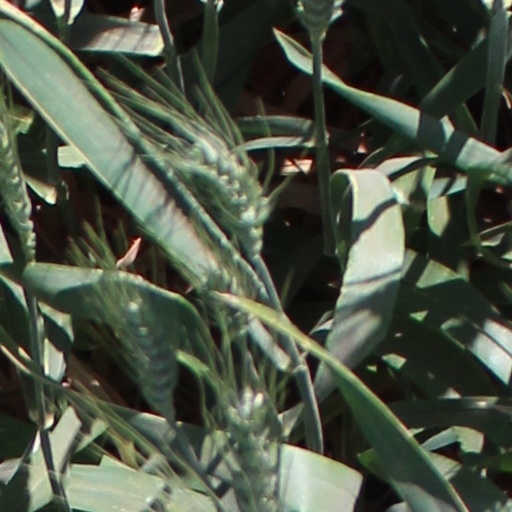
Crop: wheat